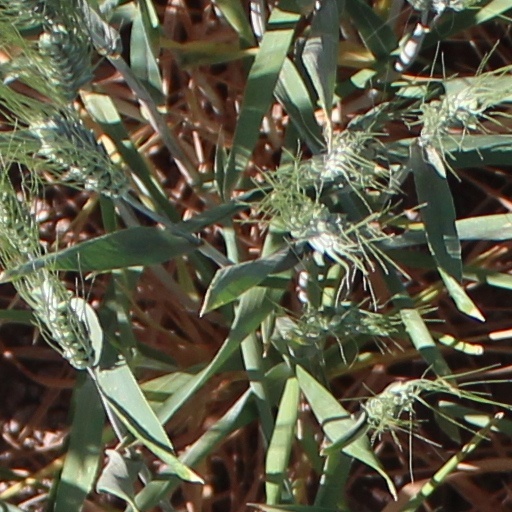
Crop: wheat